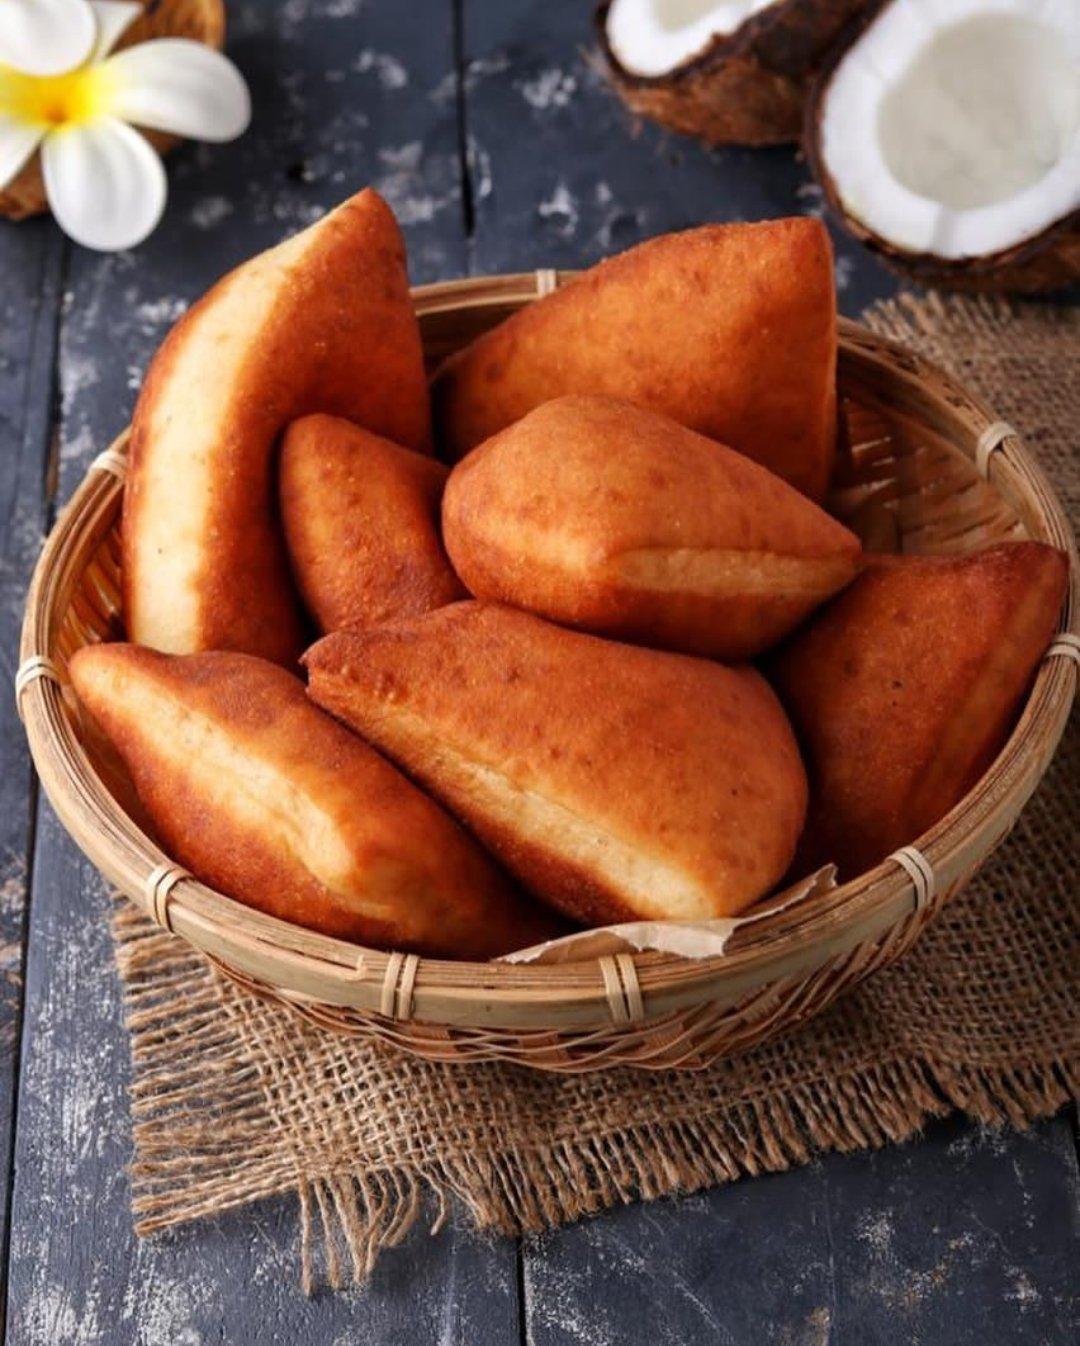
Kibakuli kilicho na rangi ya kahawia kimejaa mahamri na mandazi yaliyopikwa yakaiva ya rangi ya kahawia. Vile vile kuna nazi iliyo mbichi bado haijakunwa na kiua kidogo cha rangi nyeupe na manjano.